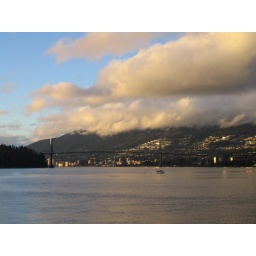
Lion's gate bridge... what a beautiful day - there's the blue sky (haven't seen it in a while)